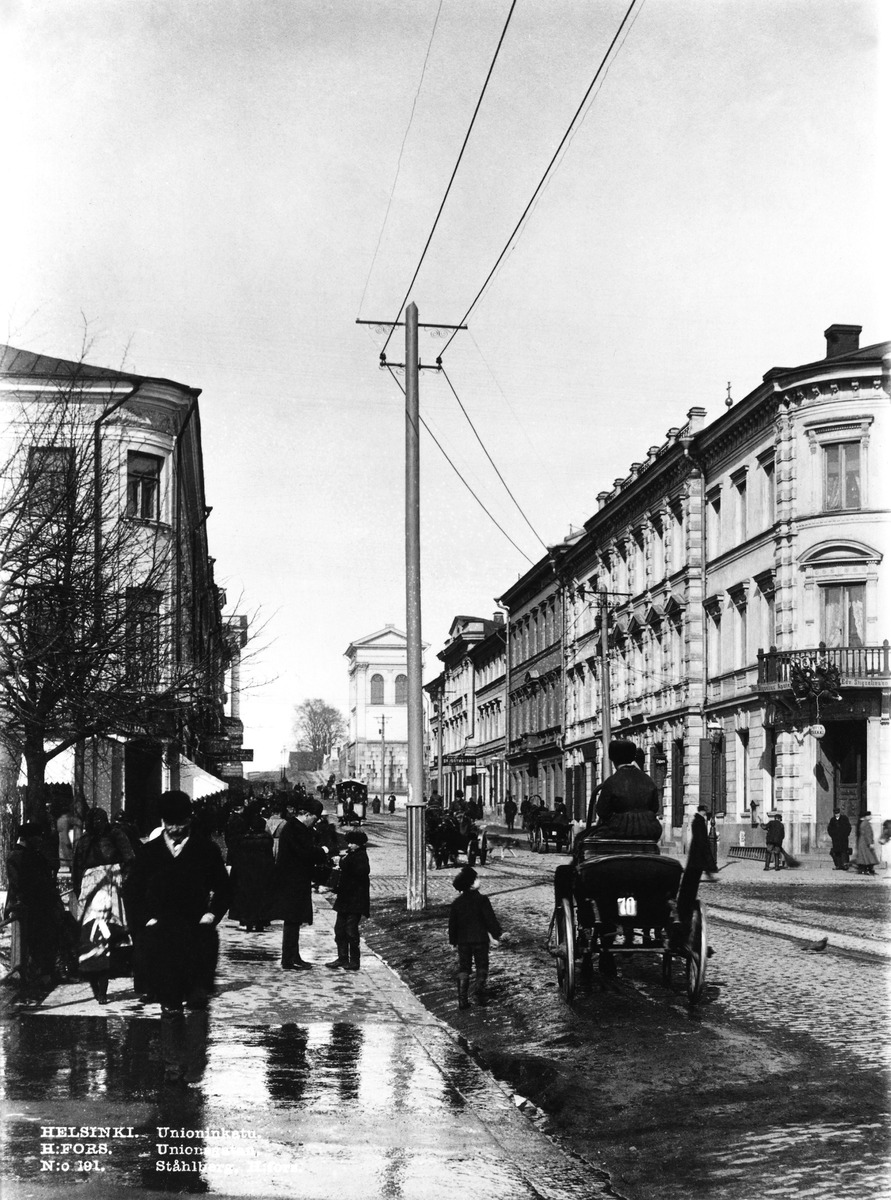
Hevosajuri ja raitiovaunu Unioninkadulla (23,25,27)
sisällön kuvaus: Hevosajuri ja raitiovaunu Unioninkadulla (23,25,27). mustavalkoinen
Kuvaaja: Ståhlberg, Karl Emil, valokuvaaja
Ajankohta: kuvausaika 1890 -luku
Paikka: Suomi, Uusimaa, Helsinki, Kaartinkaupunki Helsinki, Unioninkatu 23, 24, 25
Aiheet: liikenne, ajurit vuokra-ajurit, vossikat, kotieläimet hevoset, raitioliikenne, hevosajoneuvot